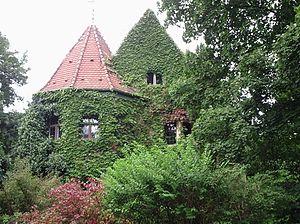
Kaspar Bausewein, aussi Caspar Bausewein est une célèbre basse allemande d'opéra, qui a chanté de nombreuses années à l'Opéra de la Cour de Munich. Ses plus grands succès ont été obtenus lors de plusieurs créations d'opéras de Wagner, mais il s'est aussi distingué dans des rôles bouffes.